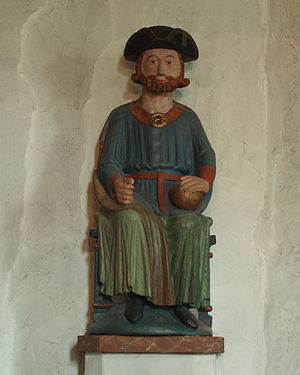
Åre Gamle Kirke
Træstatue af Sankt Olav med en trekornshat på hovedet.